Martyrdom in Judaism

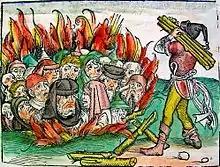
Jews burned alive for the alleged host desecration in Deggendorf, Bavaria, in 1338, and in Sternberg, Mecklenburg, in 1492; a woodcut from the "Nuremberg Chronicle" (1493)

There are testimonies about these events such as the "Solomon bar Simson Chronicle", the "Eliezer ben Nathan Chronicle", "Mainz Anonymous Chronicle". During the Rhineland massacres (1096) and the Worms massacre (1096) thousands of Jews were martyred notable amongst them was Kalonymus ben Meshullam and his sons (died 1096) and Minna of Worms (died 1096).